Rapto

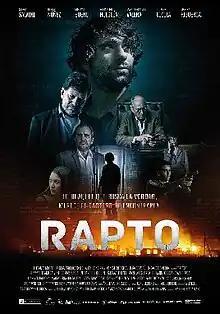
Theatrical release poster

Rapto is a 2019 Peruvian-Argentine mystery thriller film directed by Frank Pérez-Garland and written by Alberto Rojas Apel and Vanessa Saba. It stars Stefano Salvini. It premiered on March 7, 2019, in Peruvian theaters.